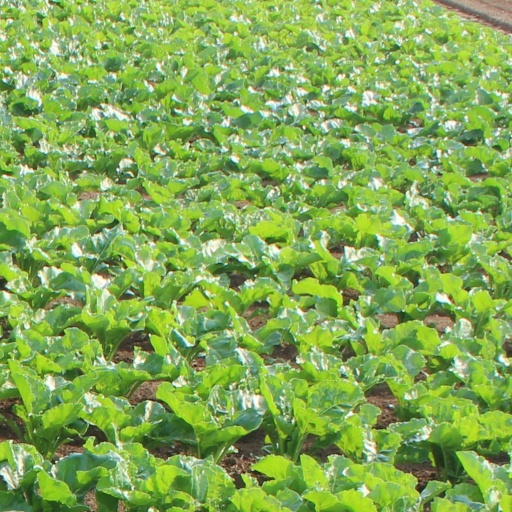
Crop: sugar beet